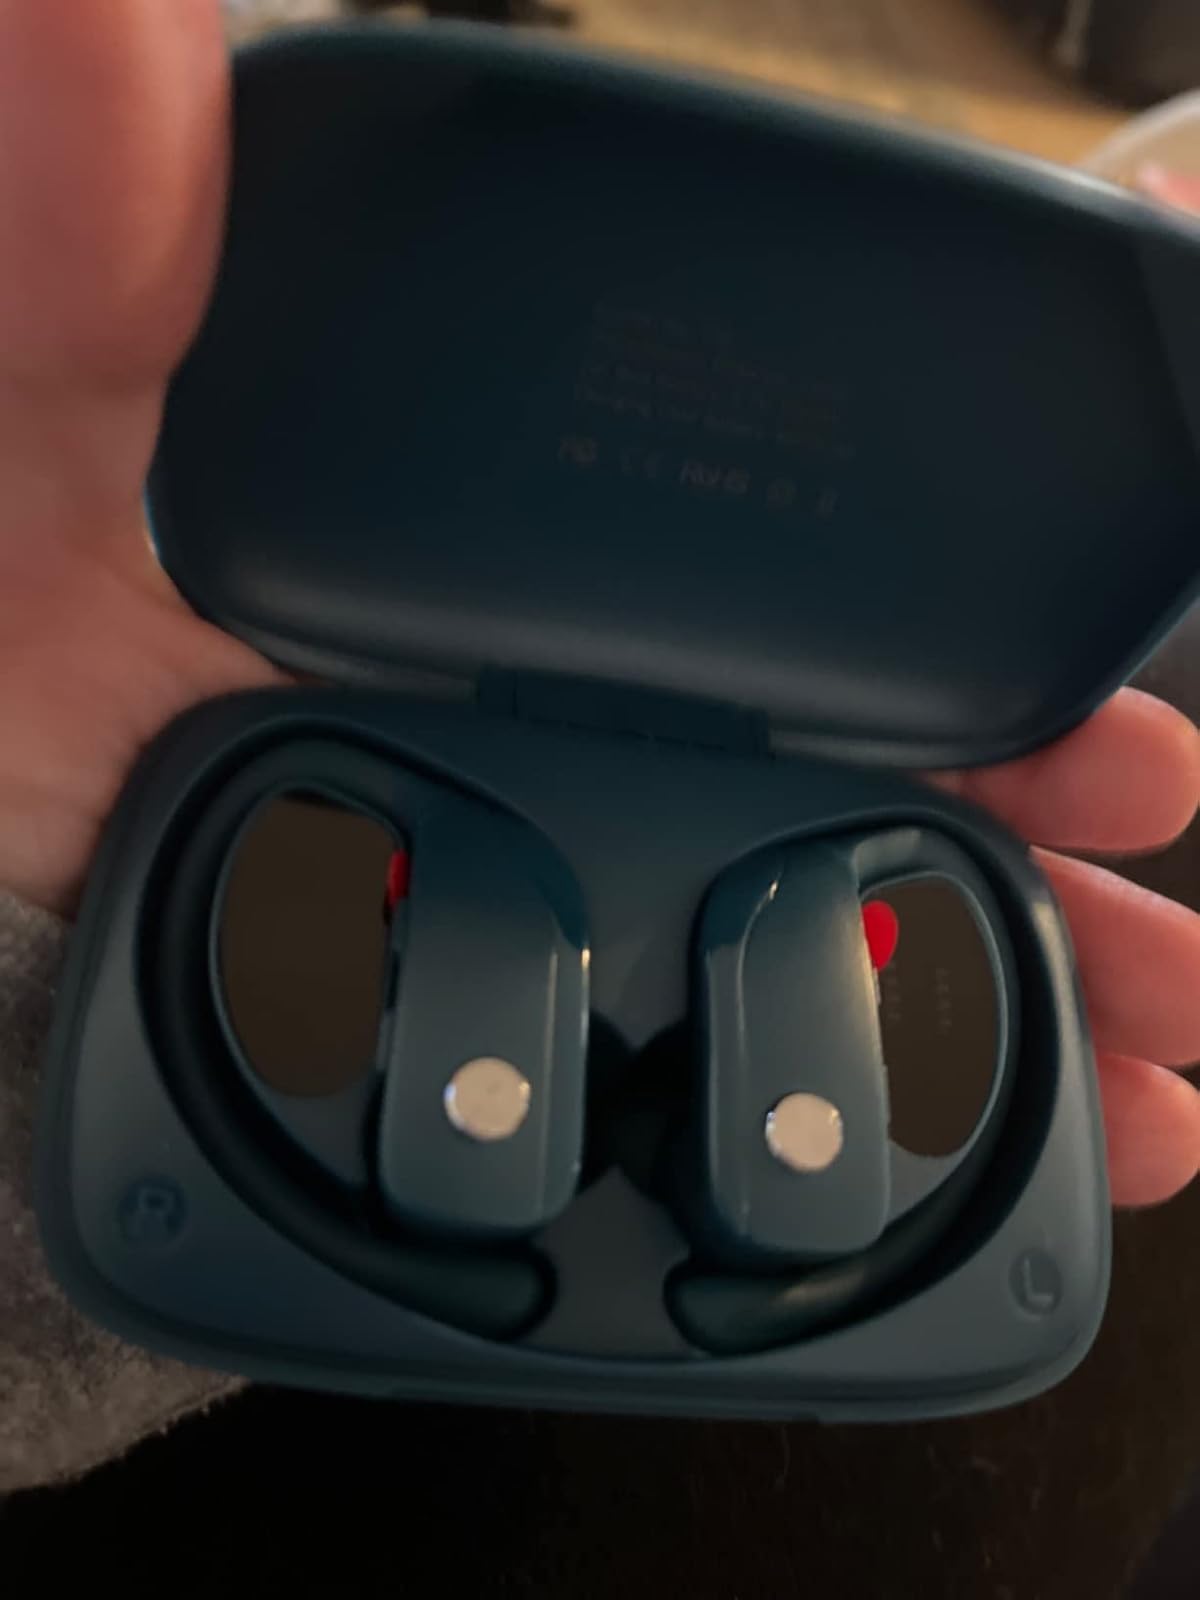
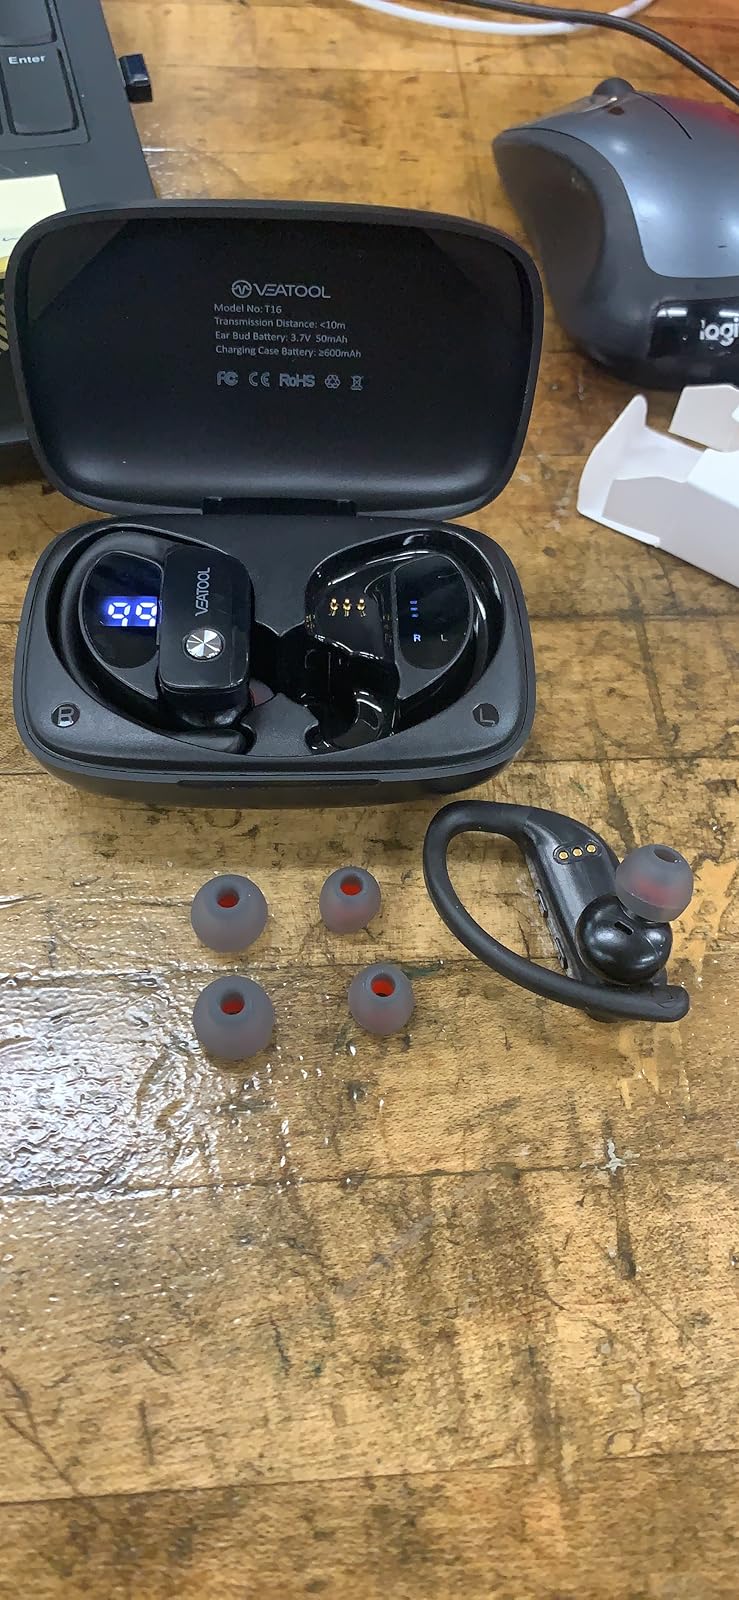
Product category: earbuds
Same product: no